Spring Hill (Mobile, Alabama)

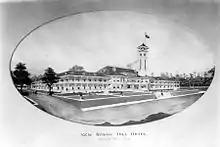
The "new" Spring Hill Hotel in the early 20th century. Located near the southeast corner of Old Shell Road and McGregor Avenue, it burned in 1918.

Transportation improvements began in 1839, when a horse-drawn wagonette line connected the Hill to downtown. A toll road, now known as Old Shell Road, was completed in 1850. It was built by laying down a bed of crushed oyster shells. The Spring Hill Railroad was established in 1860, but sometimes required beasts of burden to assist the steam locomotive up the steep incline to Spring Hill. With improved transportation, Spring Hill soon became home to summer retreat hotels. The Battle brothers established their Battle House Hotel in Mobile in 1852; then soon afterwards they built another at Spring Hill called the Spring Hill Inn. It sat amidst on the south side of Old Shell Road and included a lake and bathing pavilion. The Spring Hill Hotel opened for business in 1886. 1893 saw the completion of an electric trolley line along Old Shell Road to the intersection of what is today McGregor Avenue. After being destroyed by fire during the first decade of the twentieth century, a new, larger Spring Hill Hotel, with a tall central tower, was built in its place. It too, was destroyed by fire in 1918. The Spring Hill Inn was also destroyed by fire around this time. With the popularity of retreat hotels diminished by this time, neither structure was rebuilt.